Regression-kriging

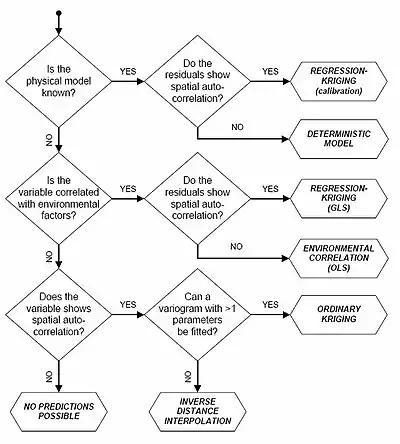
Decision tree for selecting a suitable spatial prediction model.

Many (geo)statisticians believe that there is only one Best Linear Unbiased Prediction model for spatial data (e.g. regression-kriging), all other techniques such as ordinary kriging, environmental correlation, averaging of values per polygons or inverse distance interpolation can be seen as its special cases. If the residuals show no spatial auto-correlation (pure nugget effect), the regression-kriging converges to pure multiple linear regression, because the covariance matrix (formula_13) becomes an identity matrix. Likewise, if the target variable shows no correlation with the auxiliary predictors, the regression-kriging model reduces to ordinary kriging model because the deterministic part equals the (global) mean value. Hence, pure kriging and pure regression should be considered as only special cases of regression-kriging (see figure).